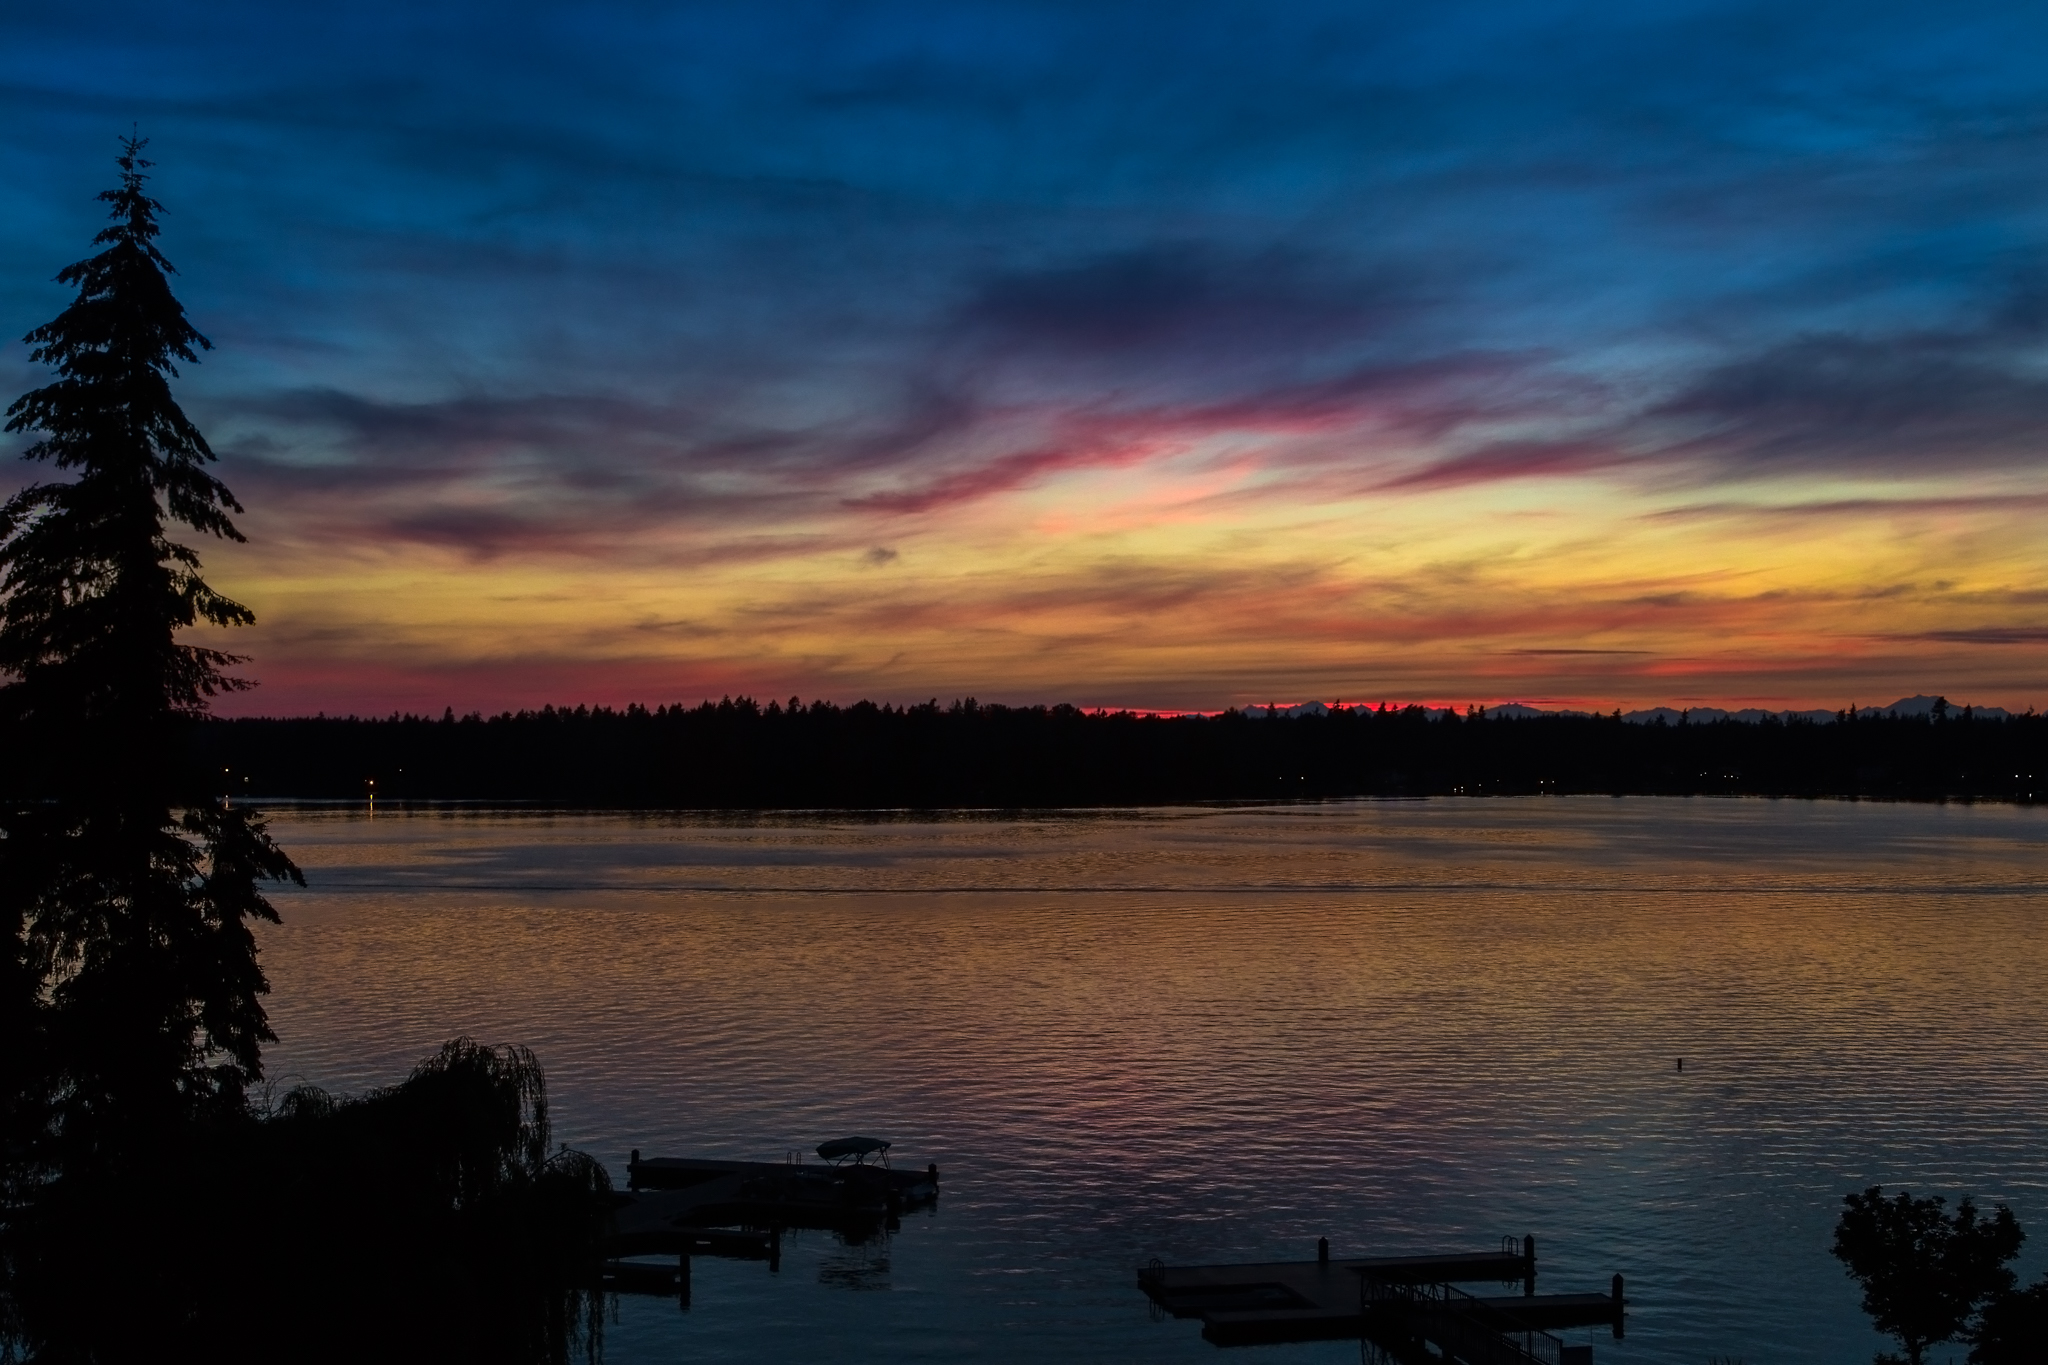
landscape, sea, water, nature, horizon, silhouette, dock, cloud, sky, sunrise, sunset, morning, lake, dawn, river, dusk, evening, reflection, peaceful, scenery, washington, loch, afterglow, americanlake, 652, atmospheric phenomenon